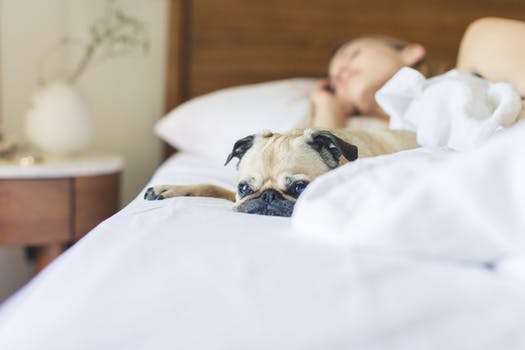
Label: No Watermark